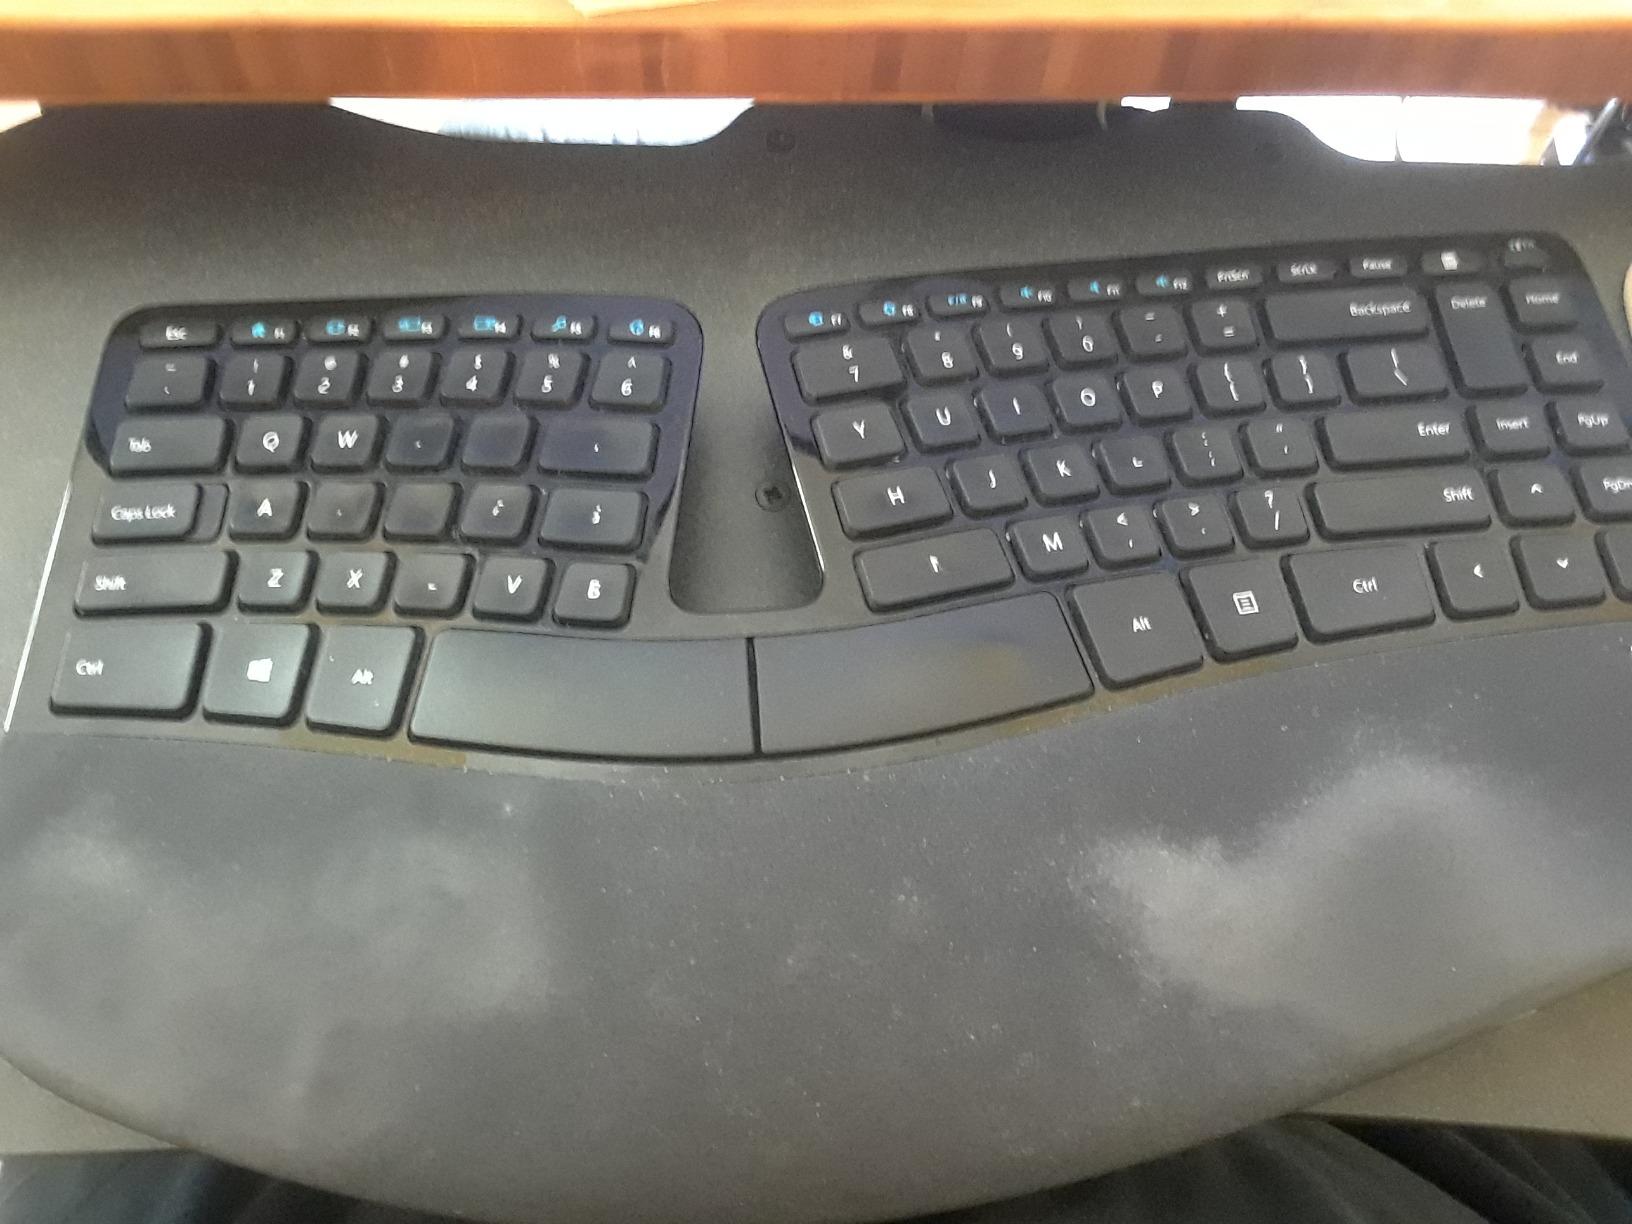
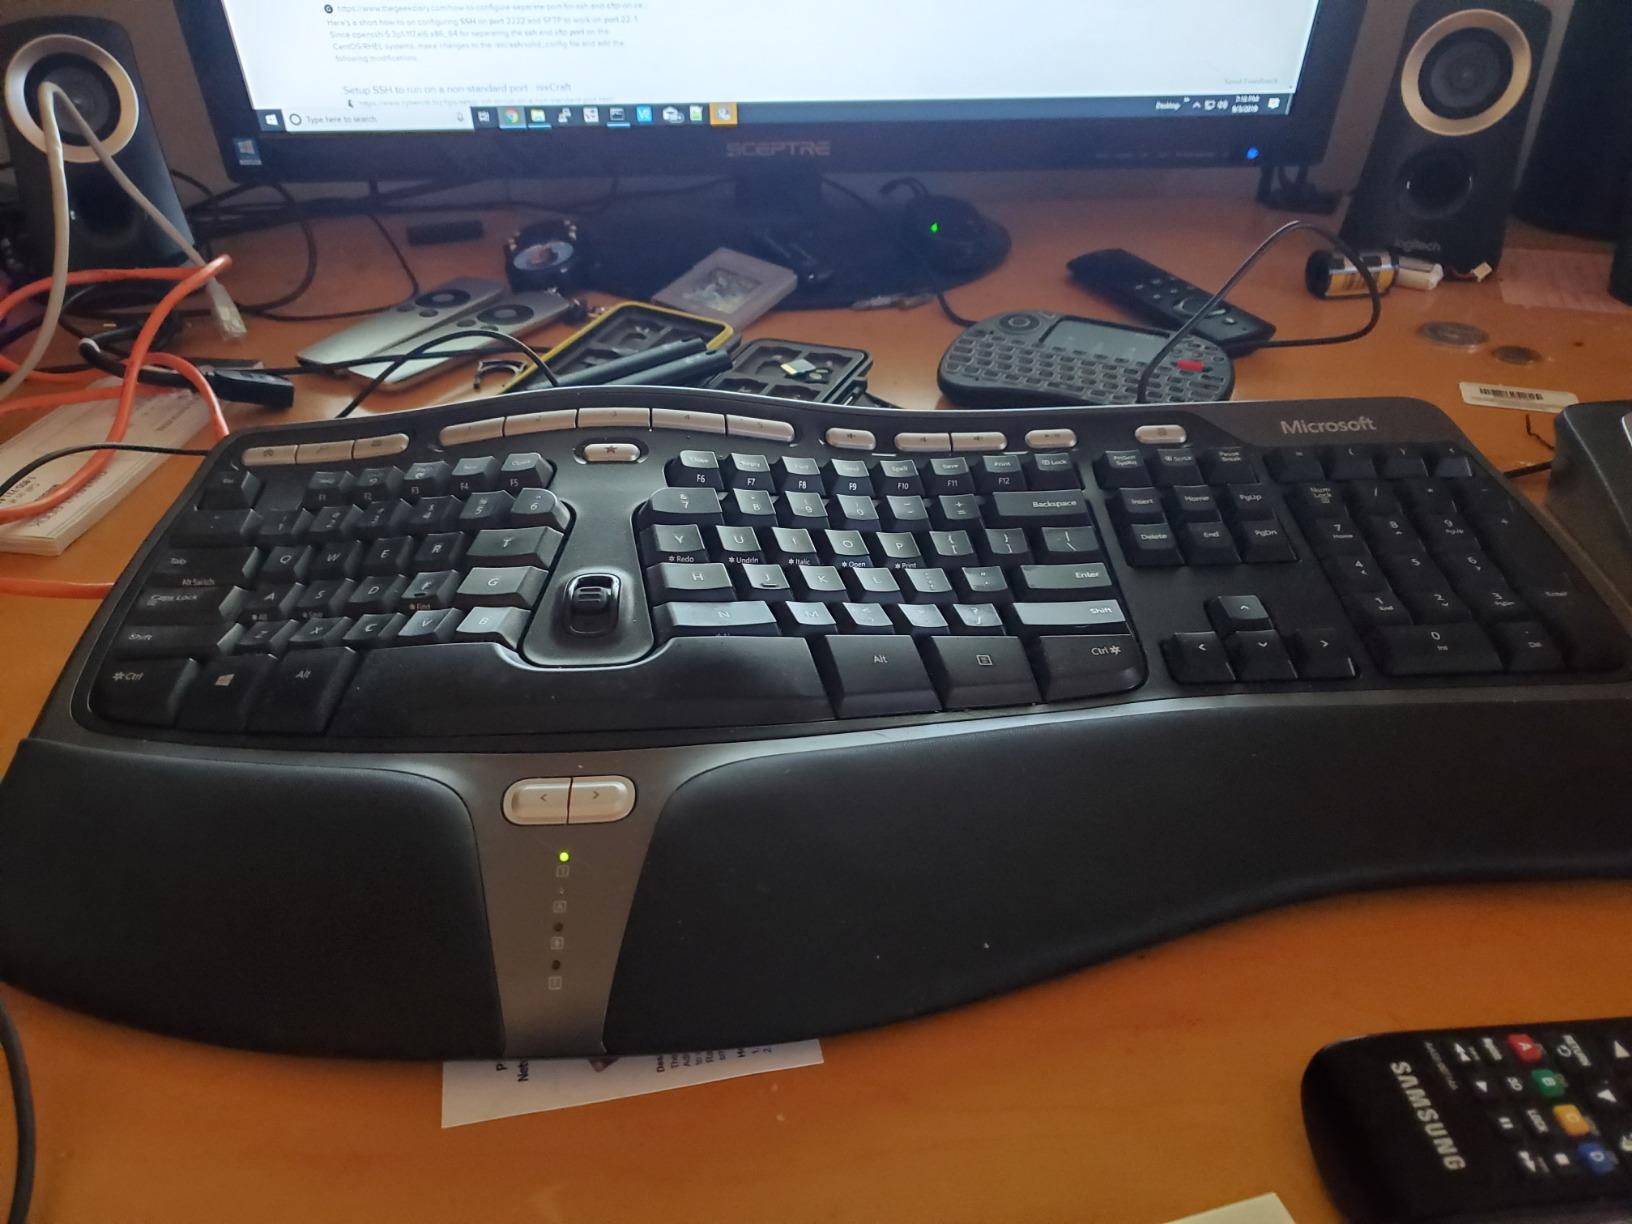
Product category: keyboard
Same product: no